Transatlantic Trophy

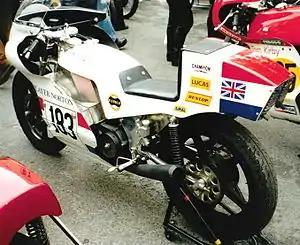
1973 Norton Monocoque as raced by Peter Williams

BSA-Triumph was now part of Norton Villiers Triumph and the BSA brand had been dropped so only Triumph badged triples were entered. Kawasaki bikes appeared for the first time, making 5 different marques on the grid. Britain won the series 416-398. Yvon Duhamel and Peter Williams were the top scorers in the wet races.